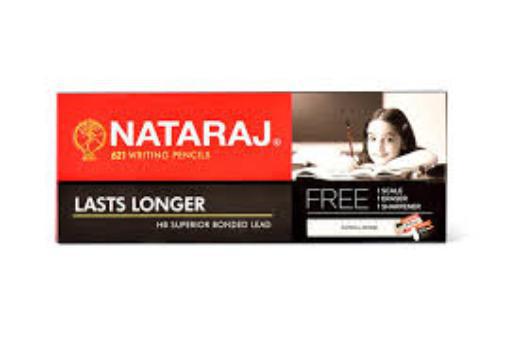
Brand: nataraj
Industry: Transportation